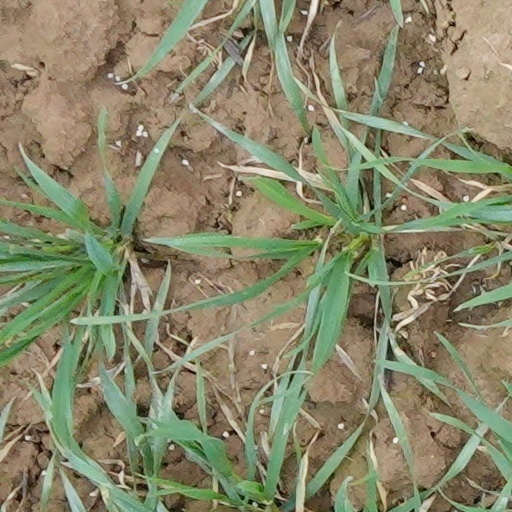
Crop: wheat